Dane Richards

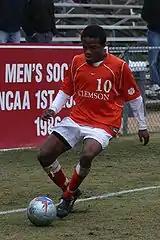
Richards playing for Clemson Tigers

He then moved on to Clemson University, where he led the team in scoring as a junior with 12 goals and nine assists. Richards scored the game-winning goal in three NCAA Tournament matches and scored in Clemson's 2-1 loss to New Mexico in the College Cup semifinals. One summer, he led the youth soccer camp at Clemson University where he coached the likes of Emmett Lunceford, Robert Sullivan, and John Birnie. As a senior in 2006, Richards had 11 goals and nine assists in 19 games, as Clemson lost in the second round of the NCAA Tournament. Richards was named a second-team all-American.